Architecture of Birmingham

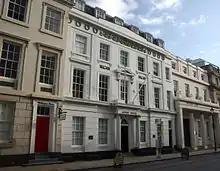

Perry Bridge, built in 1711 in Perry Barr to replace an earlier bridge, is another example of a structure built during this time. The industrial expansion of Birmingham attracted industrialists to the city and Soho House, in Handsworth, completed in 1796 to a design by brothers Samuel Wyatt and James Wyatt as the home for the wealthy industrialist Matthew Boulton, is a well-preserved example of what the industrialists constructed for themselves. The Industrial Revolution did not just attract wealthy industrialists to Birmingham. The need to house the many industrial workers who flocked to the city from elsewhere in the United Kingdom during the Industrial Revolution led to the construction of many streets and terraces of back-to-back houses, some of which were later to become inner-city slums. Remaining examples of inner-city domestic buildings are located on Kingston Row, which was built around 1780 and modernised by J. A. Maudsley, the City Architect of Birmingham, in 1969. A later example of back-to-back houses are the Birmingham Back to Backs, the last remaining back-to-back houses in the city, which were built in 1830, and recently renovated and turned into a museum run by the National Trust. Many residential properties dating from around this period are listed buildings.